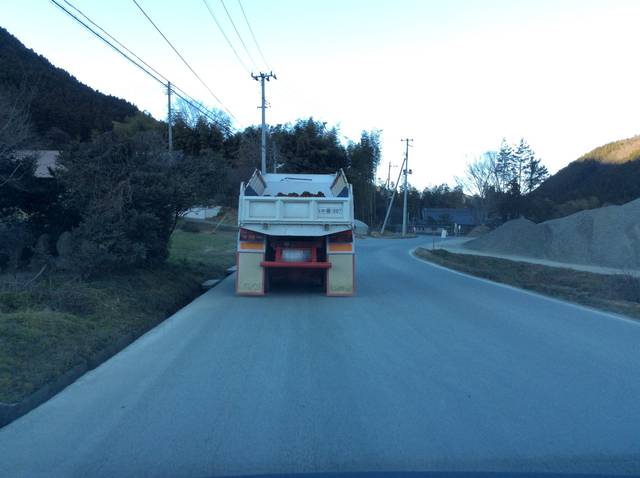
Region: Japan
Coordinates: 36.882, 140.722